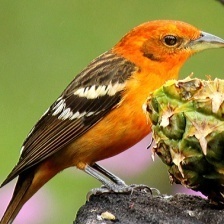
Species: FLAME TANAGER
Scientific name: PIRANGA BIDENTATA